East Coast Parkway murder

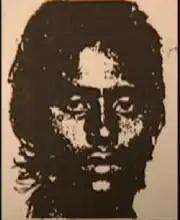
Rathakrishnan Ramasamy, who claimed he was threatened by Ramu into assaulting Kalingam and setting him on fire

Rathakrishnan, who also elected to give his defence, told the court his version of what happened. His main defence was that he was fearful of Ramu and that he had threatened him to help assault and kill Kalingam. Rathakrishnan stated that he had to obey because of his fear of Ramu and his past experience of being assaulted by Ramu prior to Kalingam's murder. Rathakrishnan recounted that when he was on the lorry, he thought Ramu was driving a shortcut to Changi Airport, but Ramu drove to East Coast Parkway and forcibly dragged the drunken Kalingam out of the lorry. Rathakrishnan said Ramu shouted at him angrily to come down with the gardening rake, which Ramu used to hit at Kalingam's head first, before ordering Rathakrishnan to hit Kalingam twice.